Esteban Masson

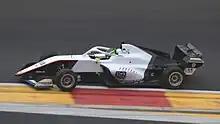
Masson racing in the 2023 Eurocup-3 season at Spa-Francorchamps.

Masson moved to Eurocup-3 for 2023, with Campos Racing. After a slow start to the season, Masson secured a double victory in Aragón. After a double podium in Monza propped him to the championship lead, second double victory in Zandvoort handed him a further cushion. However, he was forced to endure a double DNF in Circuito de Jerez, which significantly reduced his lead. The next two rounds would see title rival Mari Boya haul closer into title contention with two wins and two podiums, with Masson's podiums only being his two wins, reducing the gap between the two to a single point heading into the season finale in Barcelona. However, he controlled things perfectly by winning both races, clinching the title.